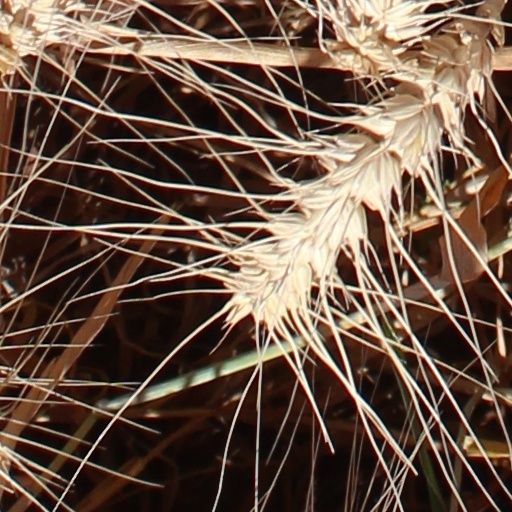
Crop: wheat